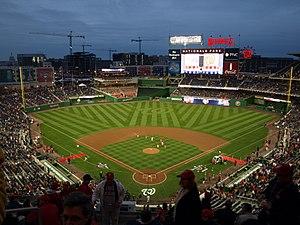
Ce qui suit est une liste des stades de la ligue majeure de baseball, leur emplacement, leur première année d’utilisation et les équipes qui y évoluent.